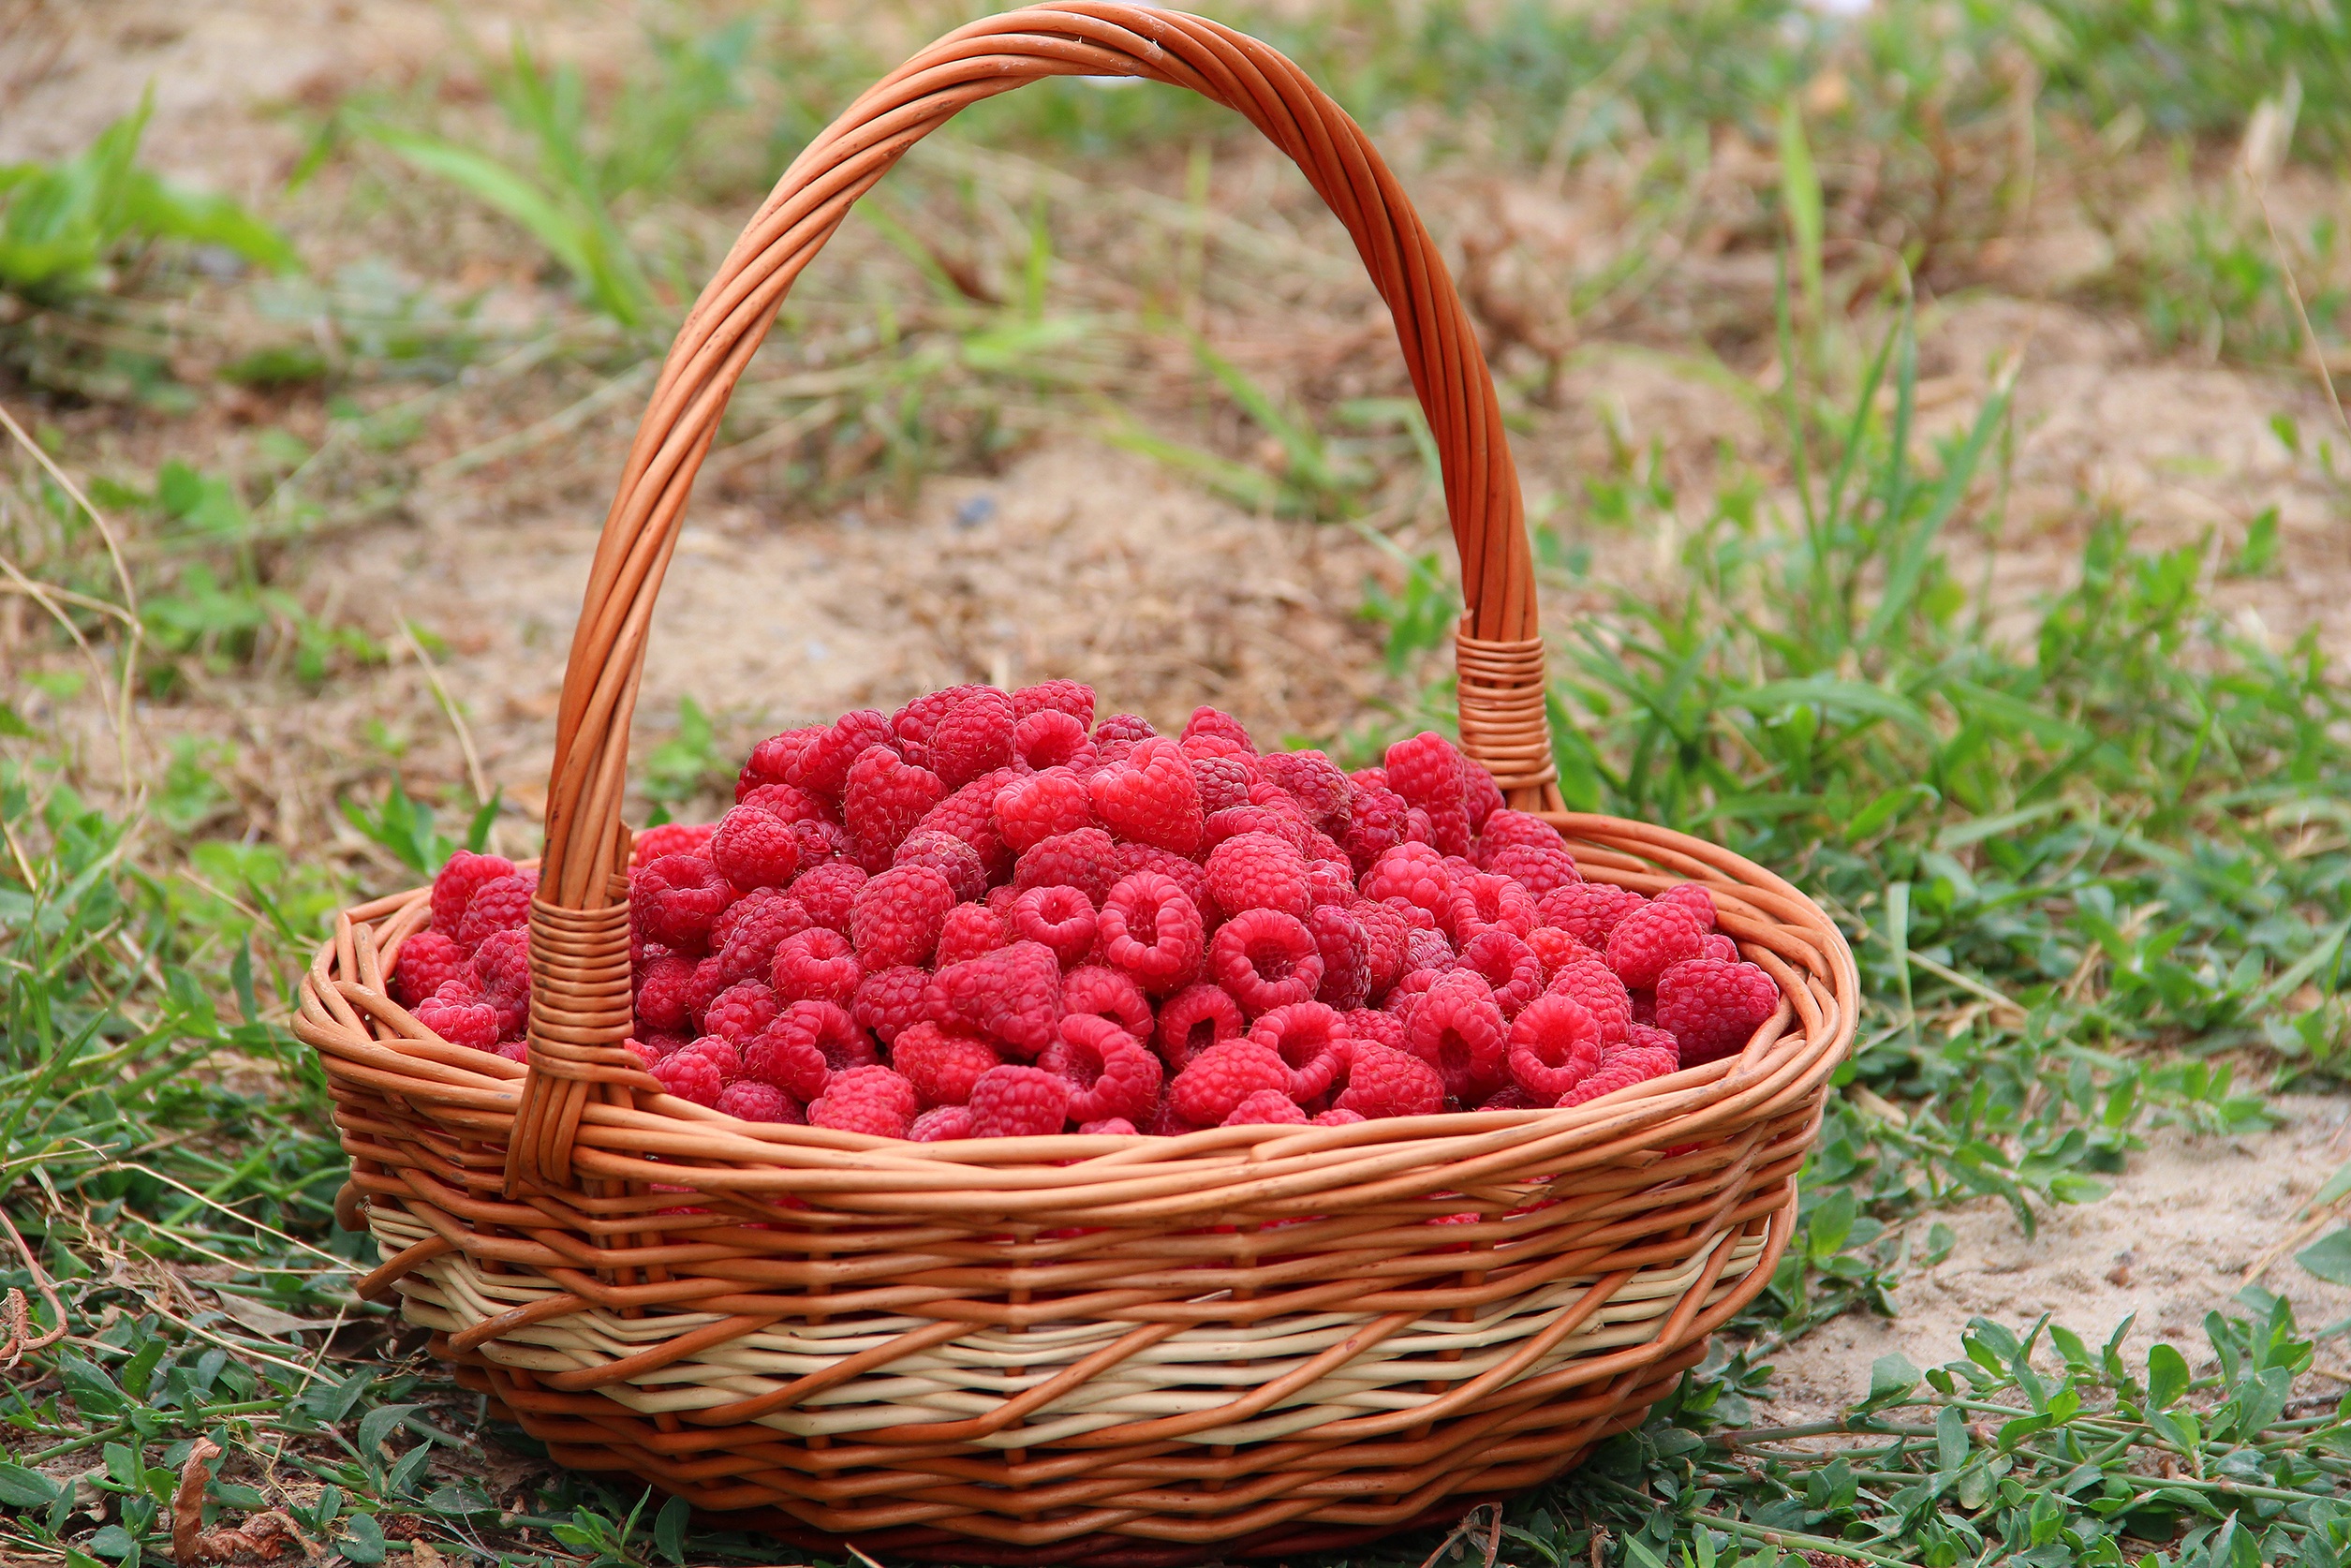
branch, plant, raspberry, fruit, berry, sweet, flower, summer, food, produce, basket, juicy, flowering plant, a lot, grass family, land plant